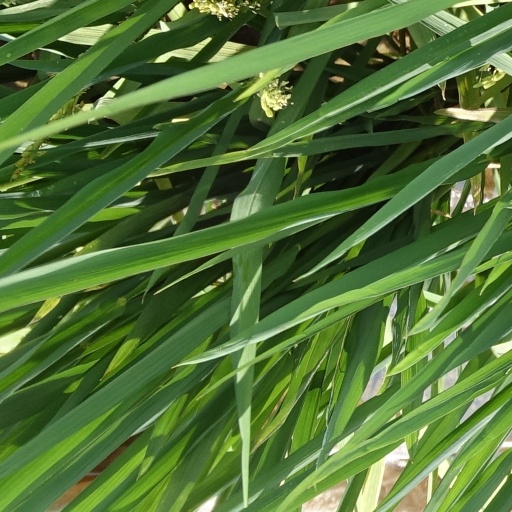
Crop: rice